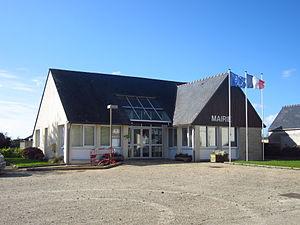
Mairie de Lanarvily, Finistère
Lanarvily [lanaʁvili] est une commune du département du Finistère, dans la région Bretagne, en France.
Le Cyclo-cross du Mingant est une course cycliste internationale dans les sous-bois se déroulant chaque année dans le Finistère dans la commune de Lanarvily. Elle existe depuis 1958, elle fut créée par Jean Le Hir, un agriculteur cycliste. Depuis ce jour, ce circuit a évolué afin d'y concevoir plusieurs coupes de France et Championnats de France, et même un championnat du monde en 1982.